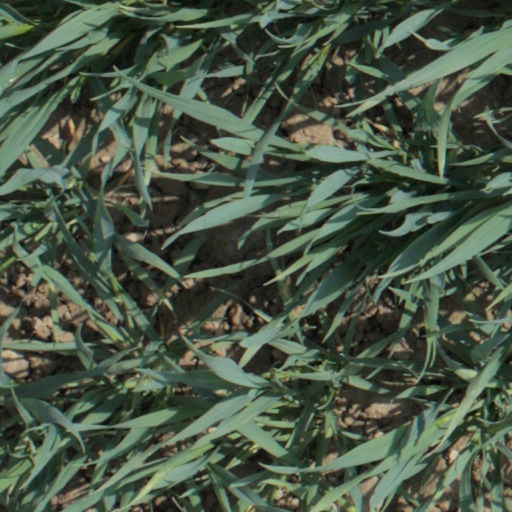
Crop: wheat